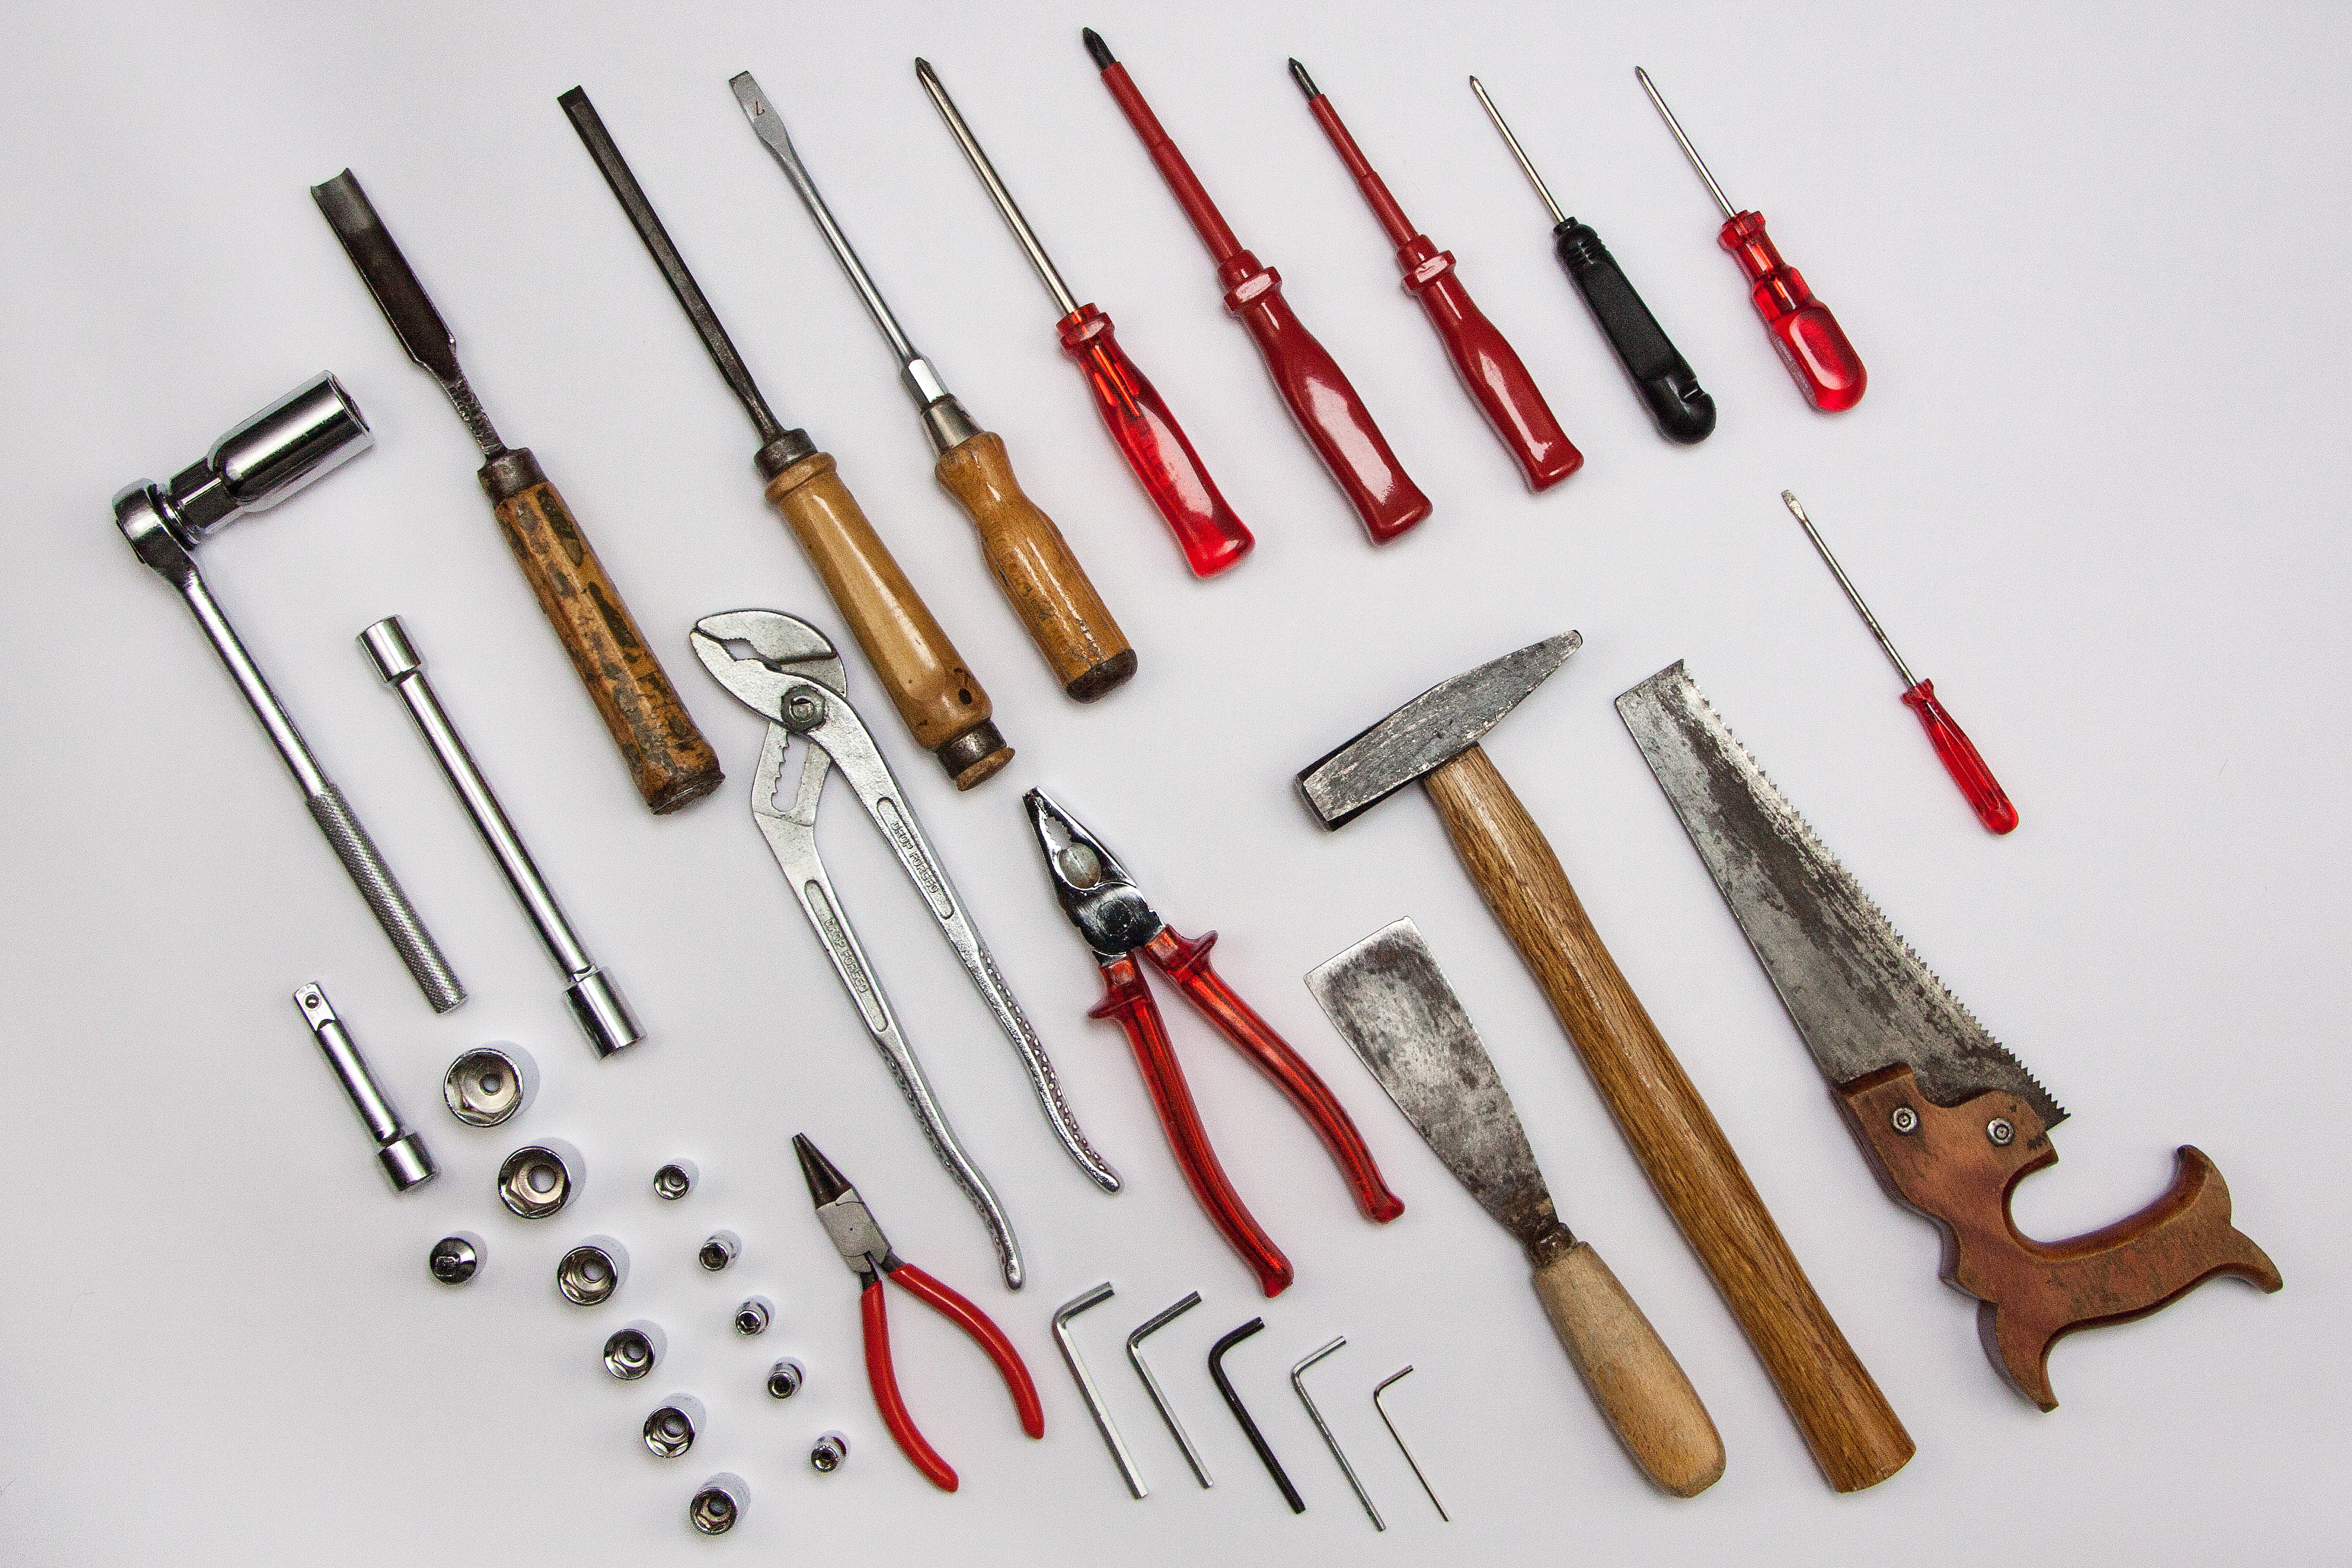
work, tool, hammer, craft, weapon, saw, product, spatula, tools, pliers, carving, devices, screwdriver, rattle, allen, firearm, foxtail, flat design, allen key, cross wrench